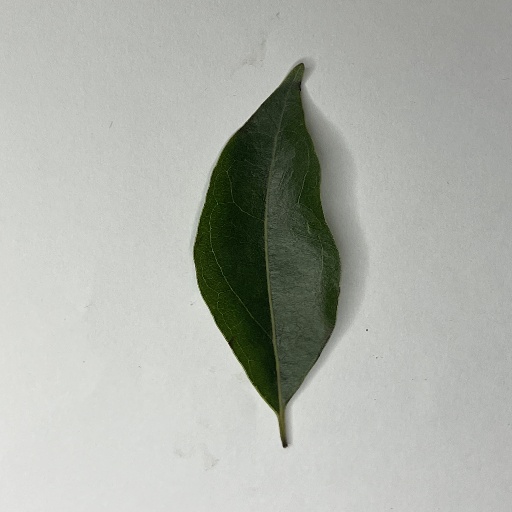
Species: Camphor
Leaf condition: Healthy Leaf